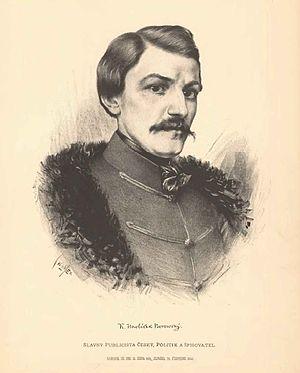
Jan Vilímek, né le 1ᵉʳ janvier 1860 à Žamberk et mort le 15 avril 1938 à Vienne, est un peintre et illustrateur tchécoslovaque.